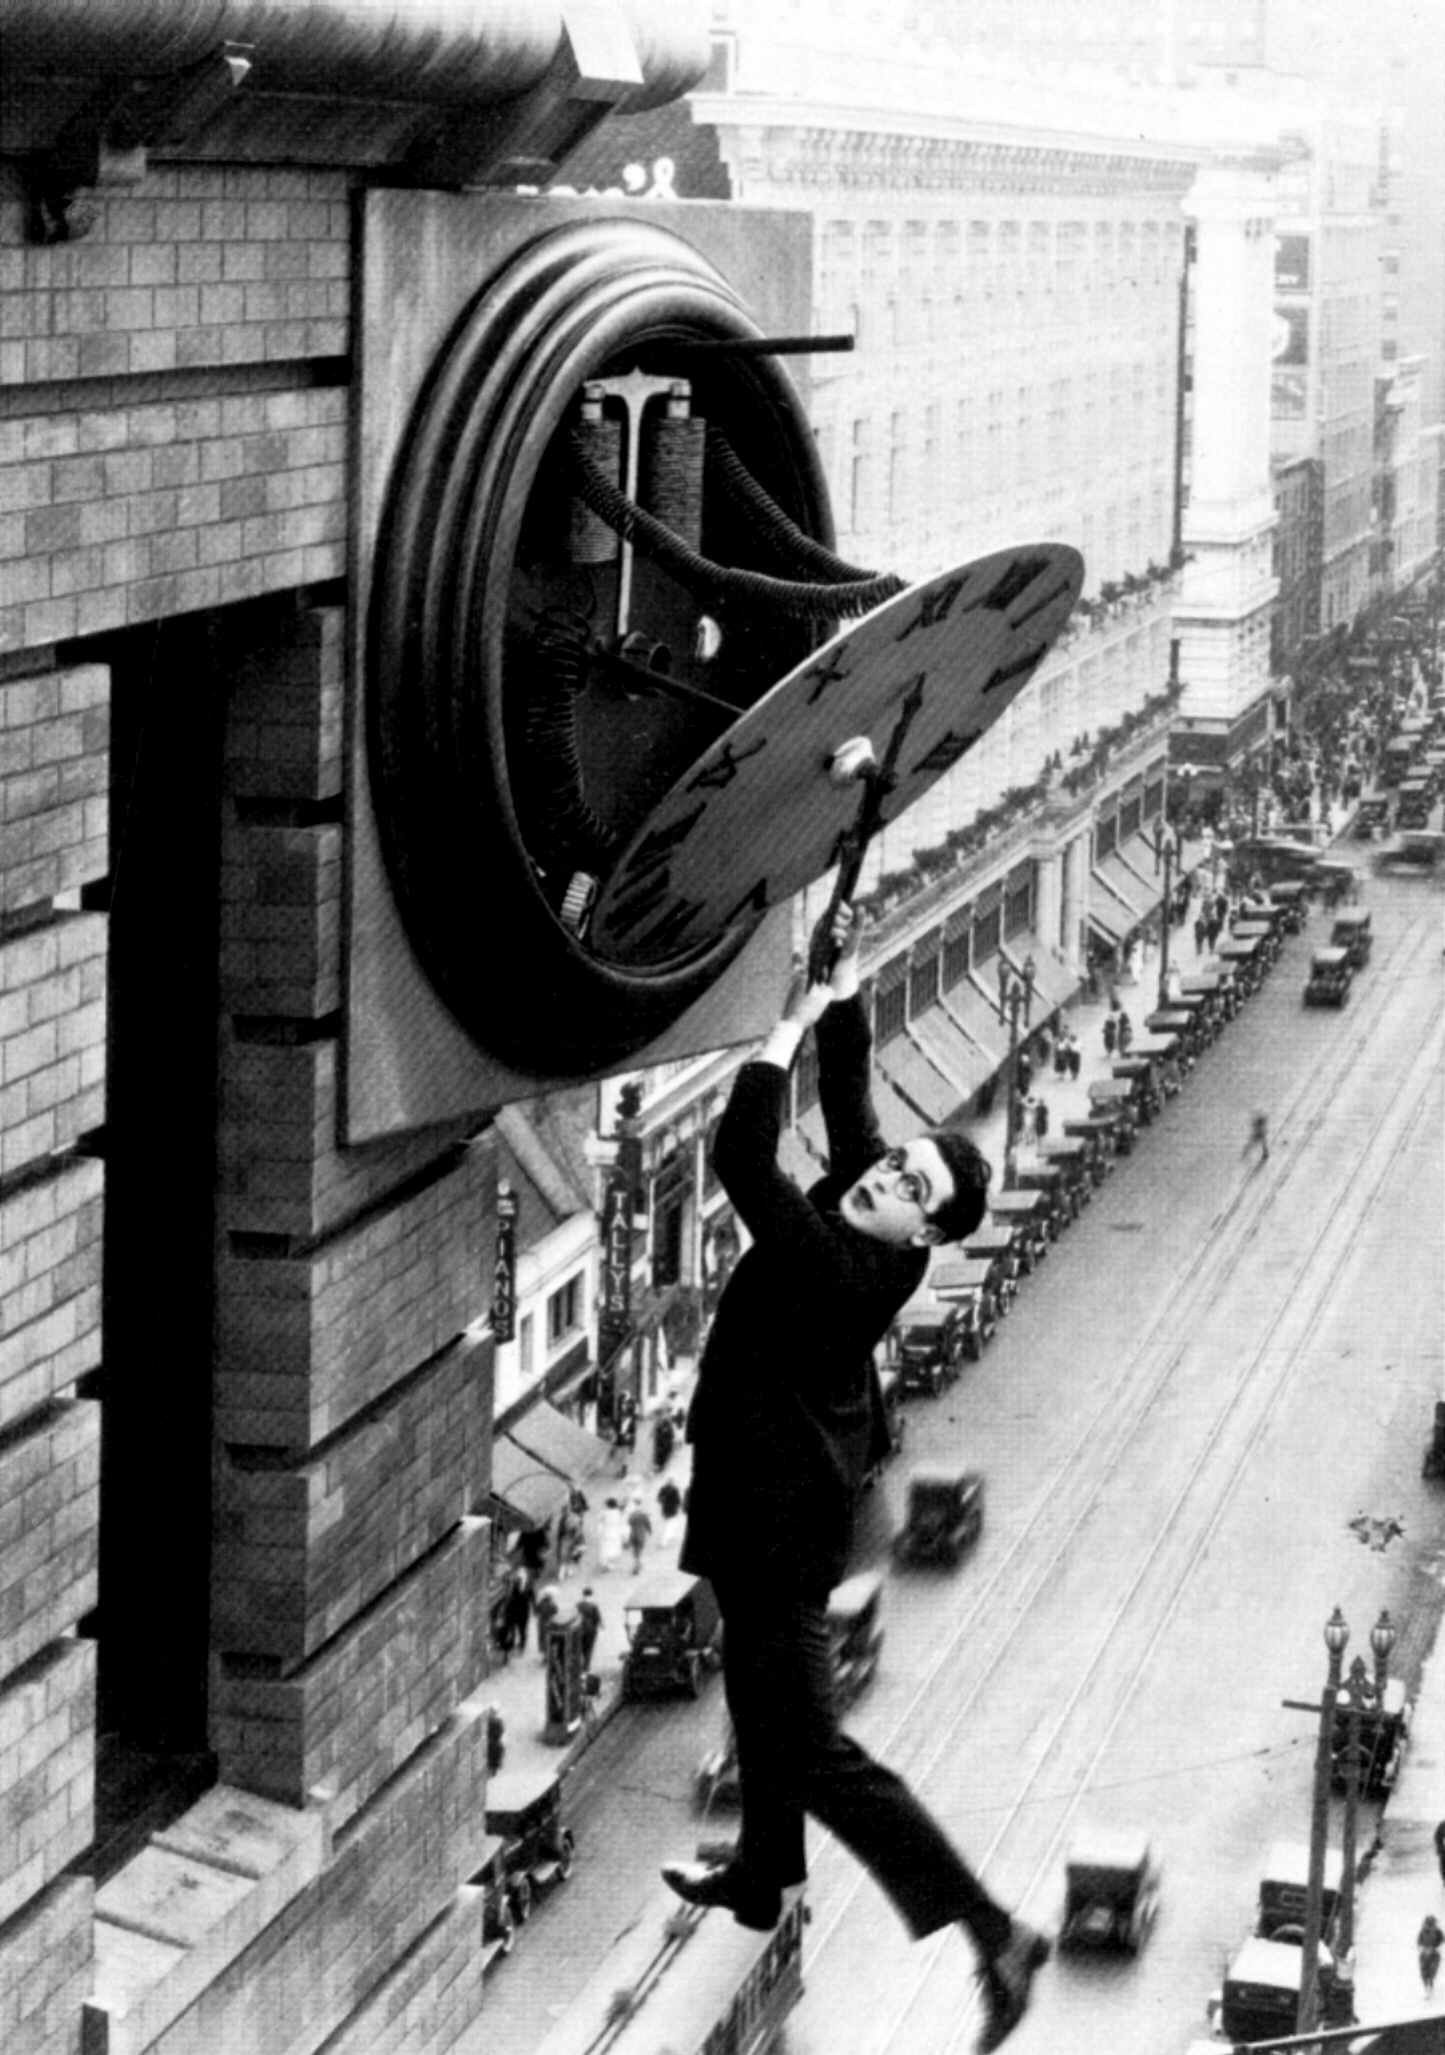
black and white, road, street, photography, city, black, monochrome, infrastructure, danger, photograph, image, heights, movie, stunt, mishap, monochrome photography, film noir, harold lloyd, clock building